Calcidiscus leptoporus

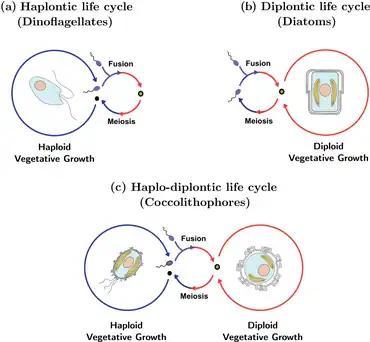

By the late 1970s, several genera that contained "Coccosphaera leptoporus," or coccolithophores later identified as "Coccosphaera leptoporus," had been proposed, though they all had problems as listed above. As a solution, these genera were combined. Due to it being the oldest of the generic names, and the only one that was not previously rejected by the ICBN, "Calcidiscus" was the name given to this genus that now contained "C. leptoporus" and other members of the previously rejected genera.